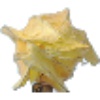
Label: Physalis with Husk 1